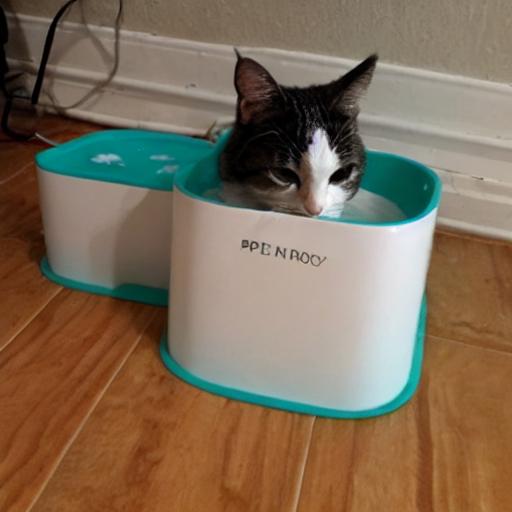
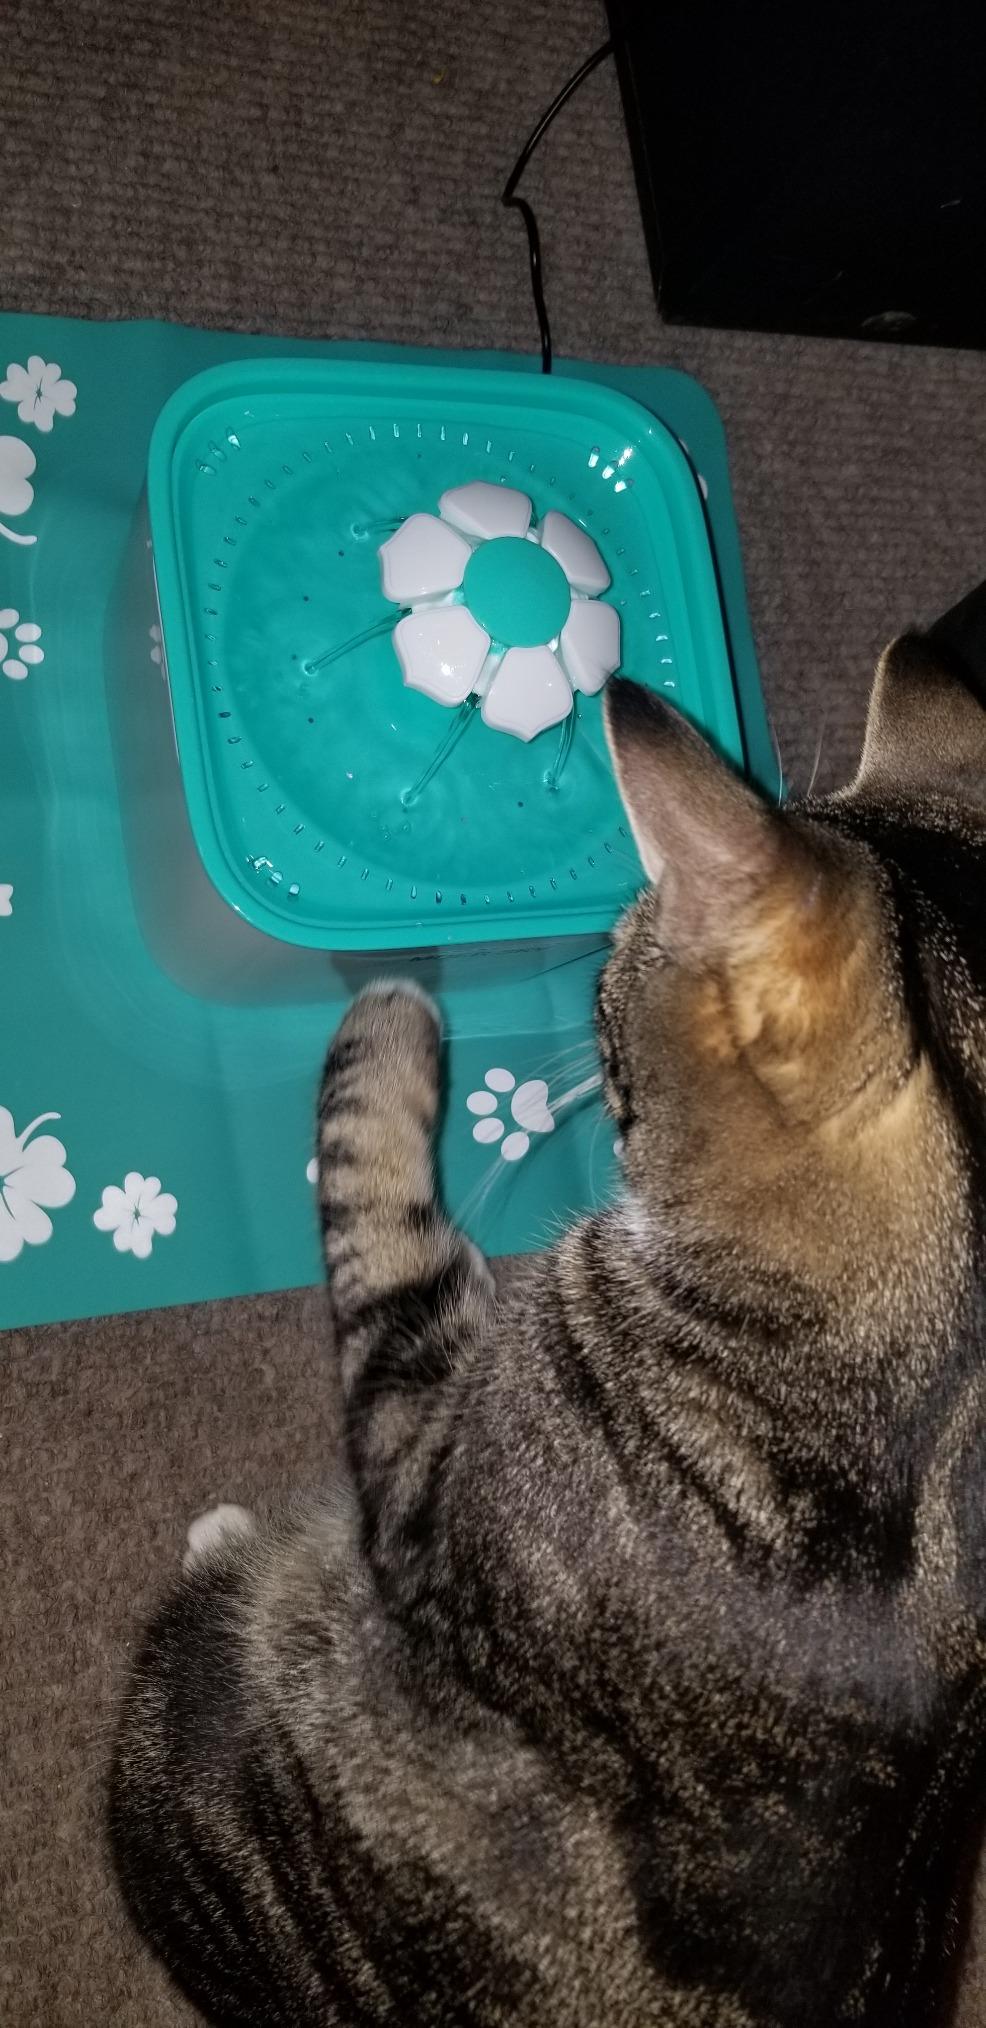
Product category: items_bowl
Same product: no